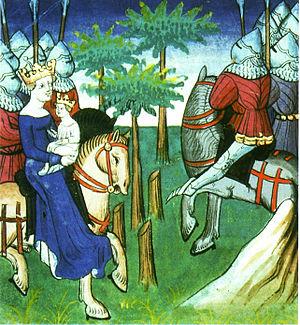
Frédégonde et son fils Clotaire II à la tête de l'armée contre Childebert. Grandes chroniques de France. Bibliothèque municipale de Lyon.
Frédégonde née vers 545, morte en 597 à Paris, est reine de Neustrie après son mariage avec le roi mérovingien Chilpéric Iᵉʳ.